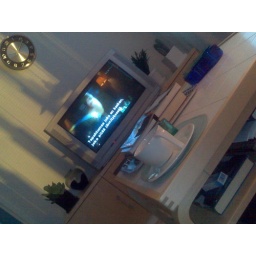
Sunset reflected by the glass walls of the nearby buildings.